Bobolice Castle

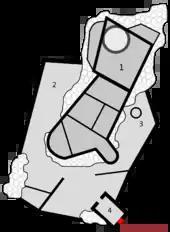
Plan of the castle

The beginning of the decline of the castle dates back to 1587, when it was heavily devastated during the invasion of Maximilian III, Archduke of Austria, a rival of Sigismund III Vasa to the Polish throne. The castle was reconstructed by the then owners, the Krezowie family, but in 1657, during the Deluge, it was plundered and totally ruined by Swedish troops. The condition of the stronghold was so bad that when King John III Sobieski arrived here in 1683, he had to spend the night in a tent.